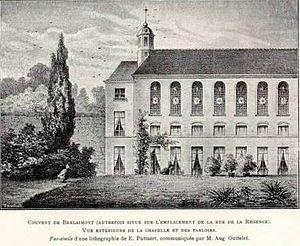
Pensionnat du Berlaimont à Bruxelles centre début 20ème siècle.
Le couvent des Dames de Berlaymont, fondé à Bruxelles en 1625 par Marguerite de Lalaing, avec l'aide de son époux Florent de Berlaymont, était un monastère de chanoinesses augustiniennes. Les religieuses furent expropriées une première fois en 1794 du fait du durcissement de la politique des gouvernemments autrichien et français à l'égard des ordres religieux en Belgique. Même dispersées, les seize moniales restèrent soudées et rebâtirent à Bruxelles, malgré les difficultés causées par le gouvernement du Royaume-Uni des Pays-Bas. En 1864, cependant, le nouvel édifice dut être abandonné car l'État belge envisageait la construction d'un nouveau palais de justice. Les Dames de Berlaymont déménagèrent donc une nouvelle fois pour un quartier campagnard à front de la rue de la Loi et reconstruisirent leur couvent.